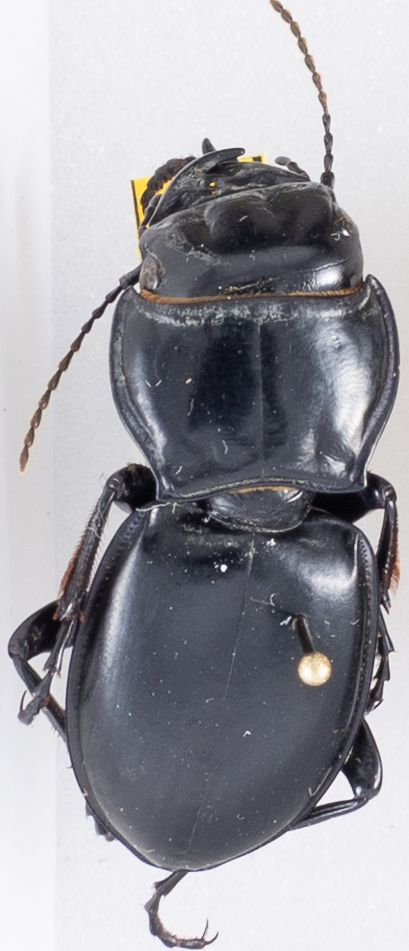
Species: Pasimachus californicus
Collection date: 2019-06-17
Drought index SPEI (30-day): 0.746
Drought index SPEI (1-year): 1.69
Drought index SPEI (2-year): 0.26